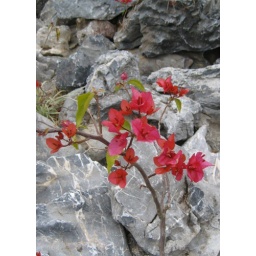
The plants with beautiful flowers grow in the rock. Life is amazing.